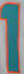
Number: 1